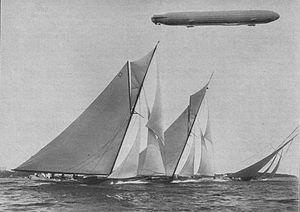
La Jauge internationale, ou Metre rule, jauge métrique, est une jauge de course internationale élaborée en 1906, permettant d'évaluer les performances des voiliers de compétition.